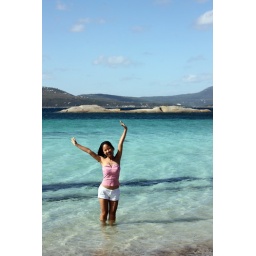
Mai Anh playing in the clear water at Two Peoples Bay